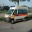
Label: ambulance